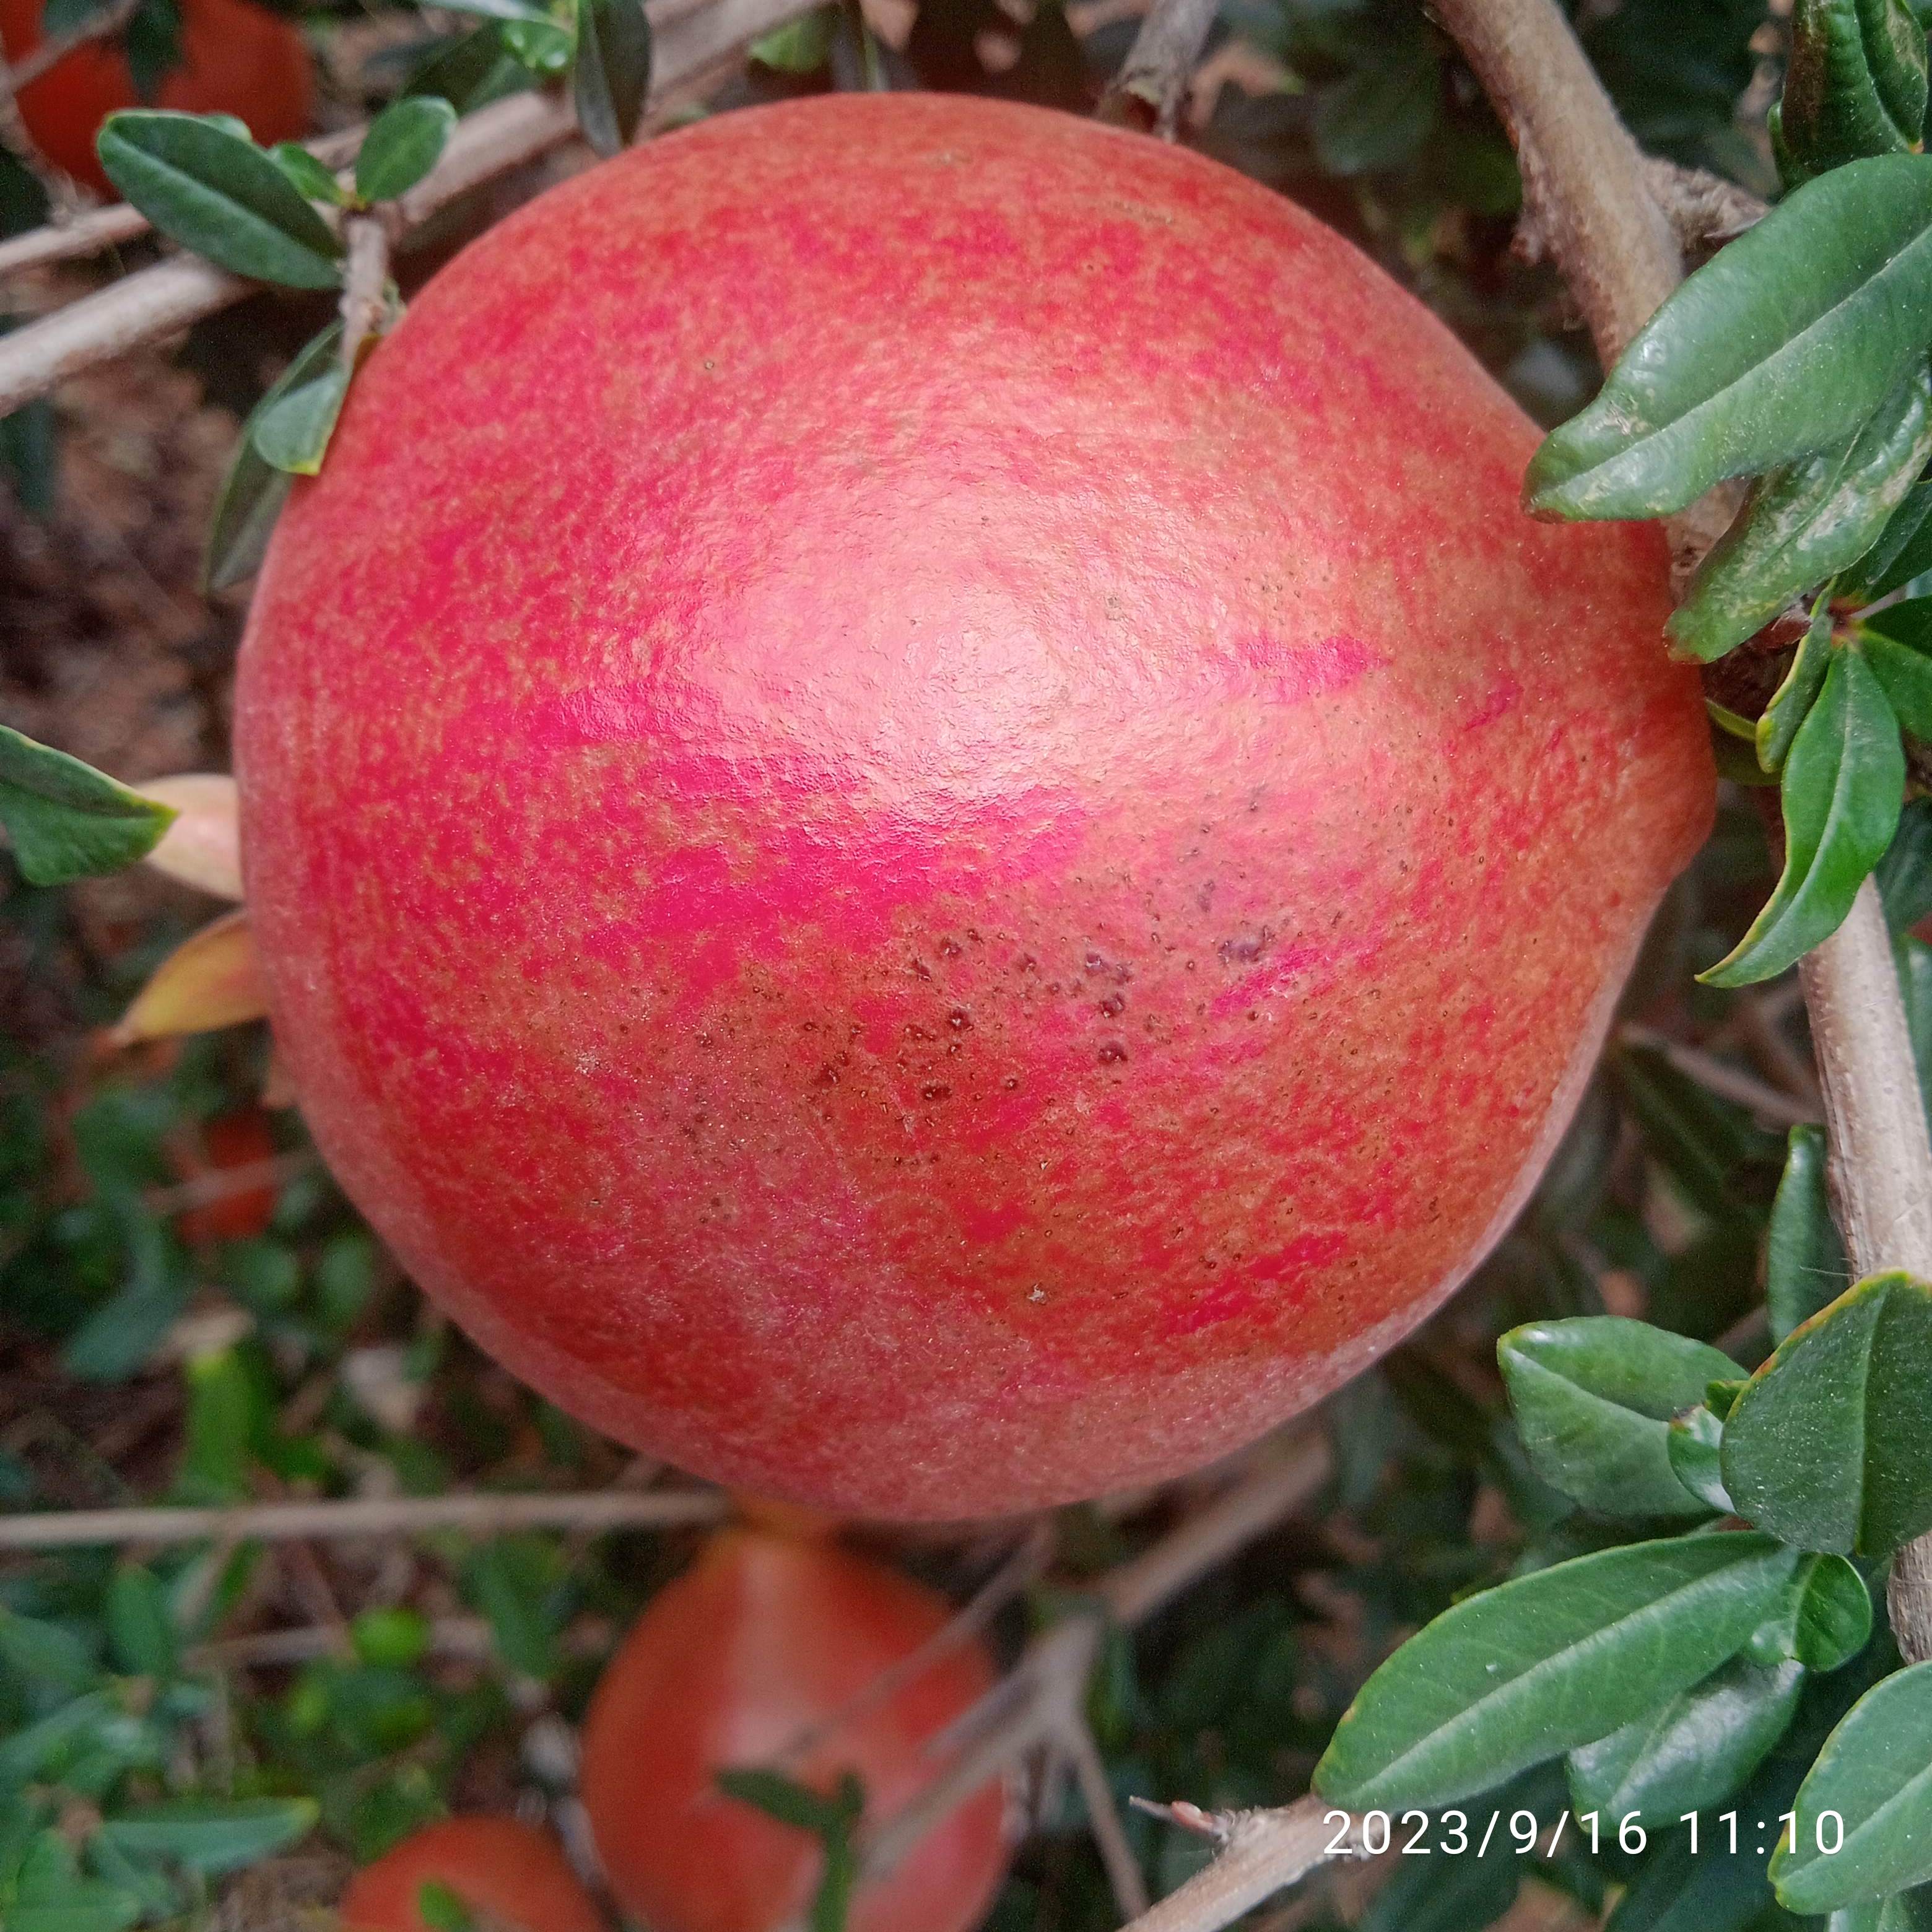
Label: Healthy